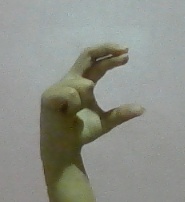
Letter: thal